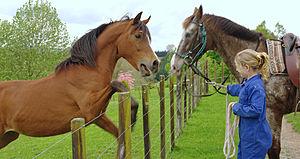
Un étalon est un cheval mâle apte et autorisé à se reproduire. Un étalon peut être voué à la reproduction. Selon leurs qualités, les étalons peuvent faire l'objet d'un enregistrement auprès de haras nationaux ou de stud-books, en tant que reproducteurs « approuvés », « autorisés » ou simplement « acceptés ». Si les étalons conservent la conformation et le phénotype propres à leur race, au-delà de toute notion de standard, la présence d'hormones, en particulier de la testostérone, peut leur conférer une morphologie caractéristique, notamment au niveau du développement musculaire avec un encolure plus épaisse, par rapport aux juments et aux mâles castrés.
Le hennissement est une vocalisation du cheval, d'hybrides de celui-ci, tel le bardot, et d'autres Équidés, tel le zèbre. Il consiste en une succession de sons saccadés, d'abord aigus puis graduellement plus graves. Produit à l'expiration par le larynx et modulé, il permet à l'animal d'exprimer ses émotions, comme la crainte et la satisfaction, et d'en informer ses congénères grâce au son produit. Sa fonction principale est de prévenir d'autres chevaux de sa présence en l'absence d'une possibilité de communication visuelle ; les chevaux hennissent plutôt rarement.